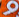
Number: 9